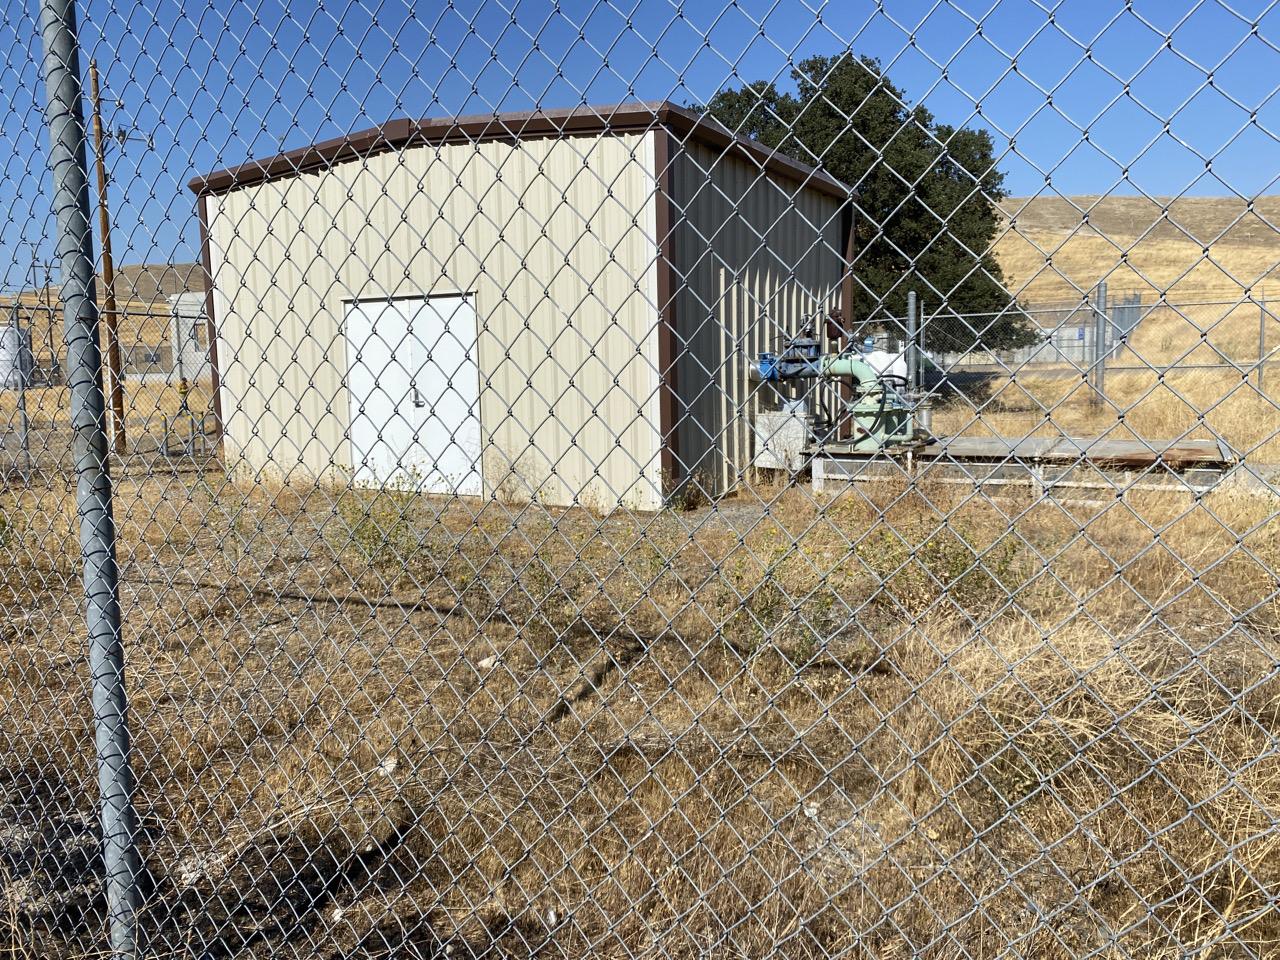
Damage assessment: no_damage